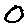
Label: 0